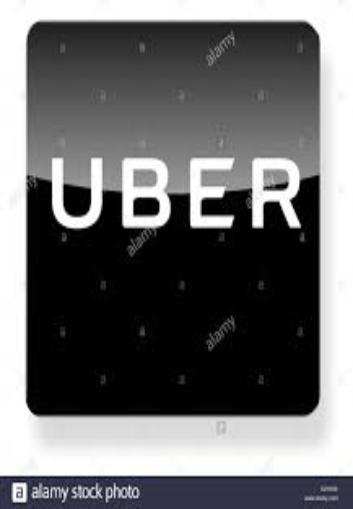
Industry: Others